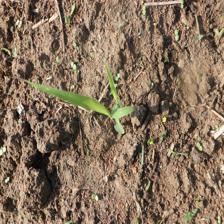
Label: Sorghum